Société de Lecture

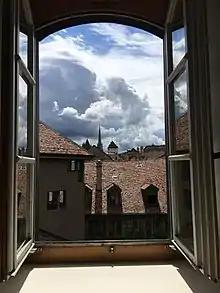
View from the library on St-Peter's cathedral of Geneva.

Women were not allowed to become members until the end of the 19th century. Initially, they were completely excluded. Then, from 1888 onwards, widows, sisters and daughters of deceased members were allowed to borrow books but not to sit in the salons, "where their chatter was deemed incompatible with the concentration for scholarly reading requires". They were called "subscribing ladies". One of them was the Geneva suffragette Émilie Gourd: a subscriber from the time of her father's death in 1909, she remained a subscriber until her own death in 1946, without being able to obtain full membership for women. In her monthly "Le mouvement féministe", the activist writes that "the members of the Société de Lecture consider themselves superior, privileged and they do not intend to give up any of their privileges to these inferior beings, i.e. women". Moreover, throughout Switzerland, women were not allowed to be distracted from their family obligations by reading. They were confined to the stories of magazines such as the "Schweizer Familie" founded in 1893.